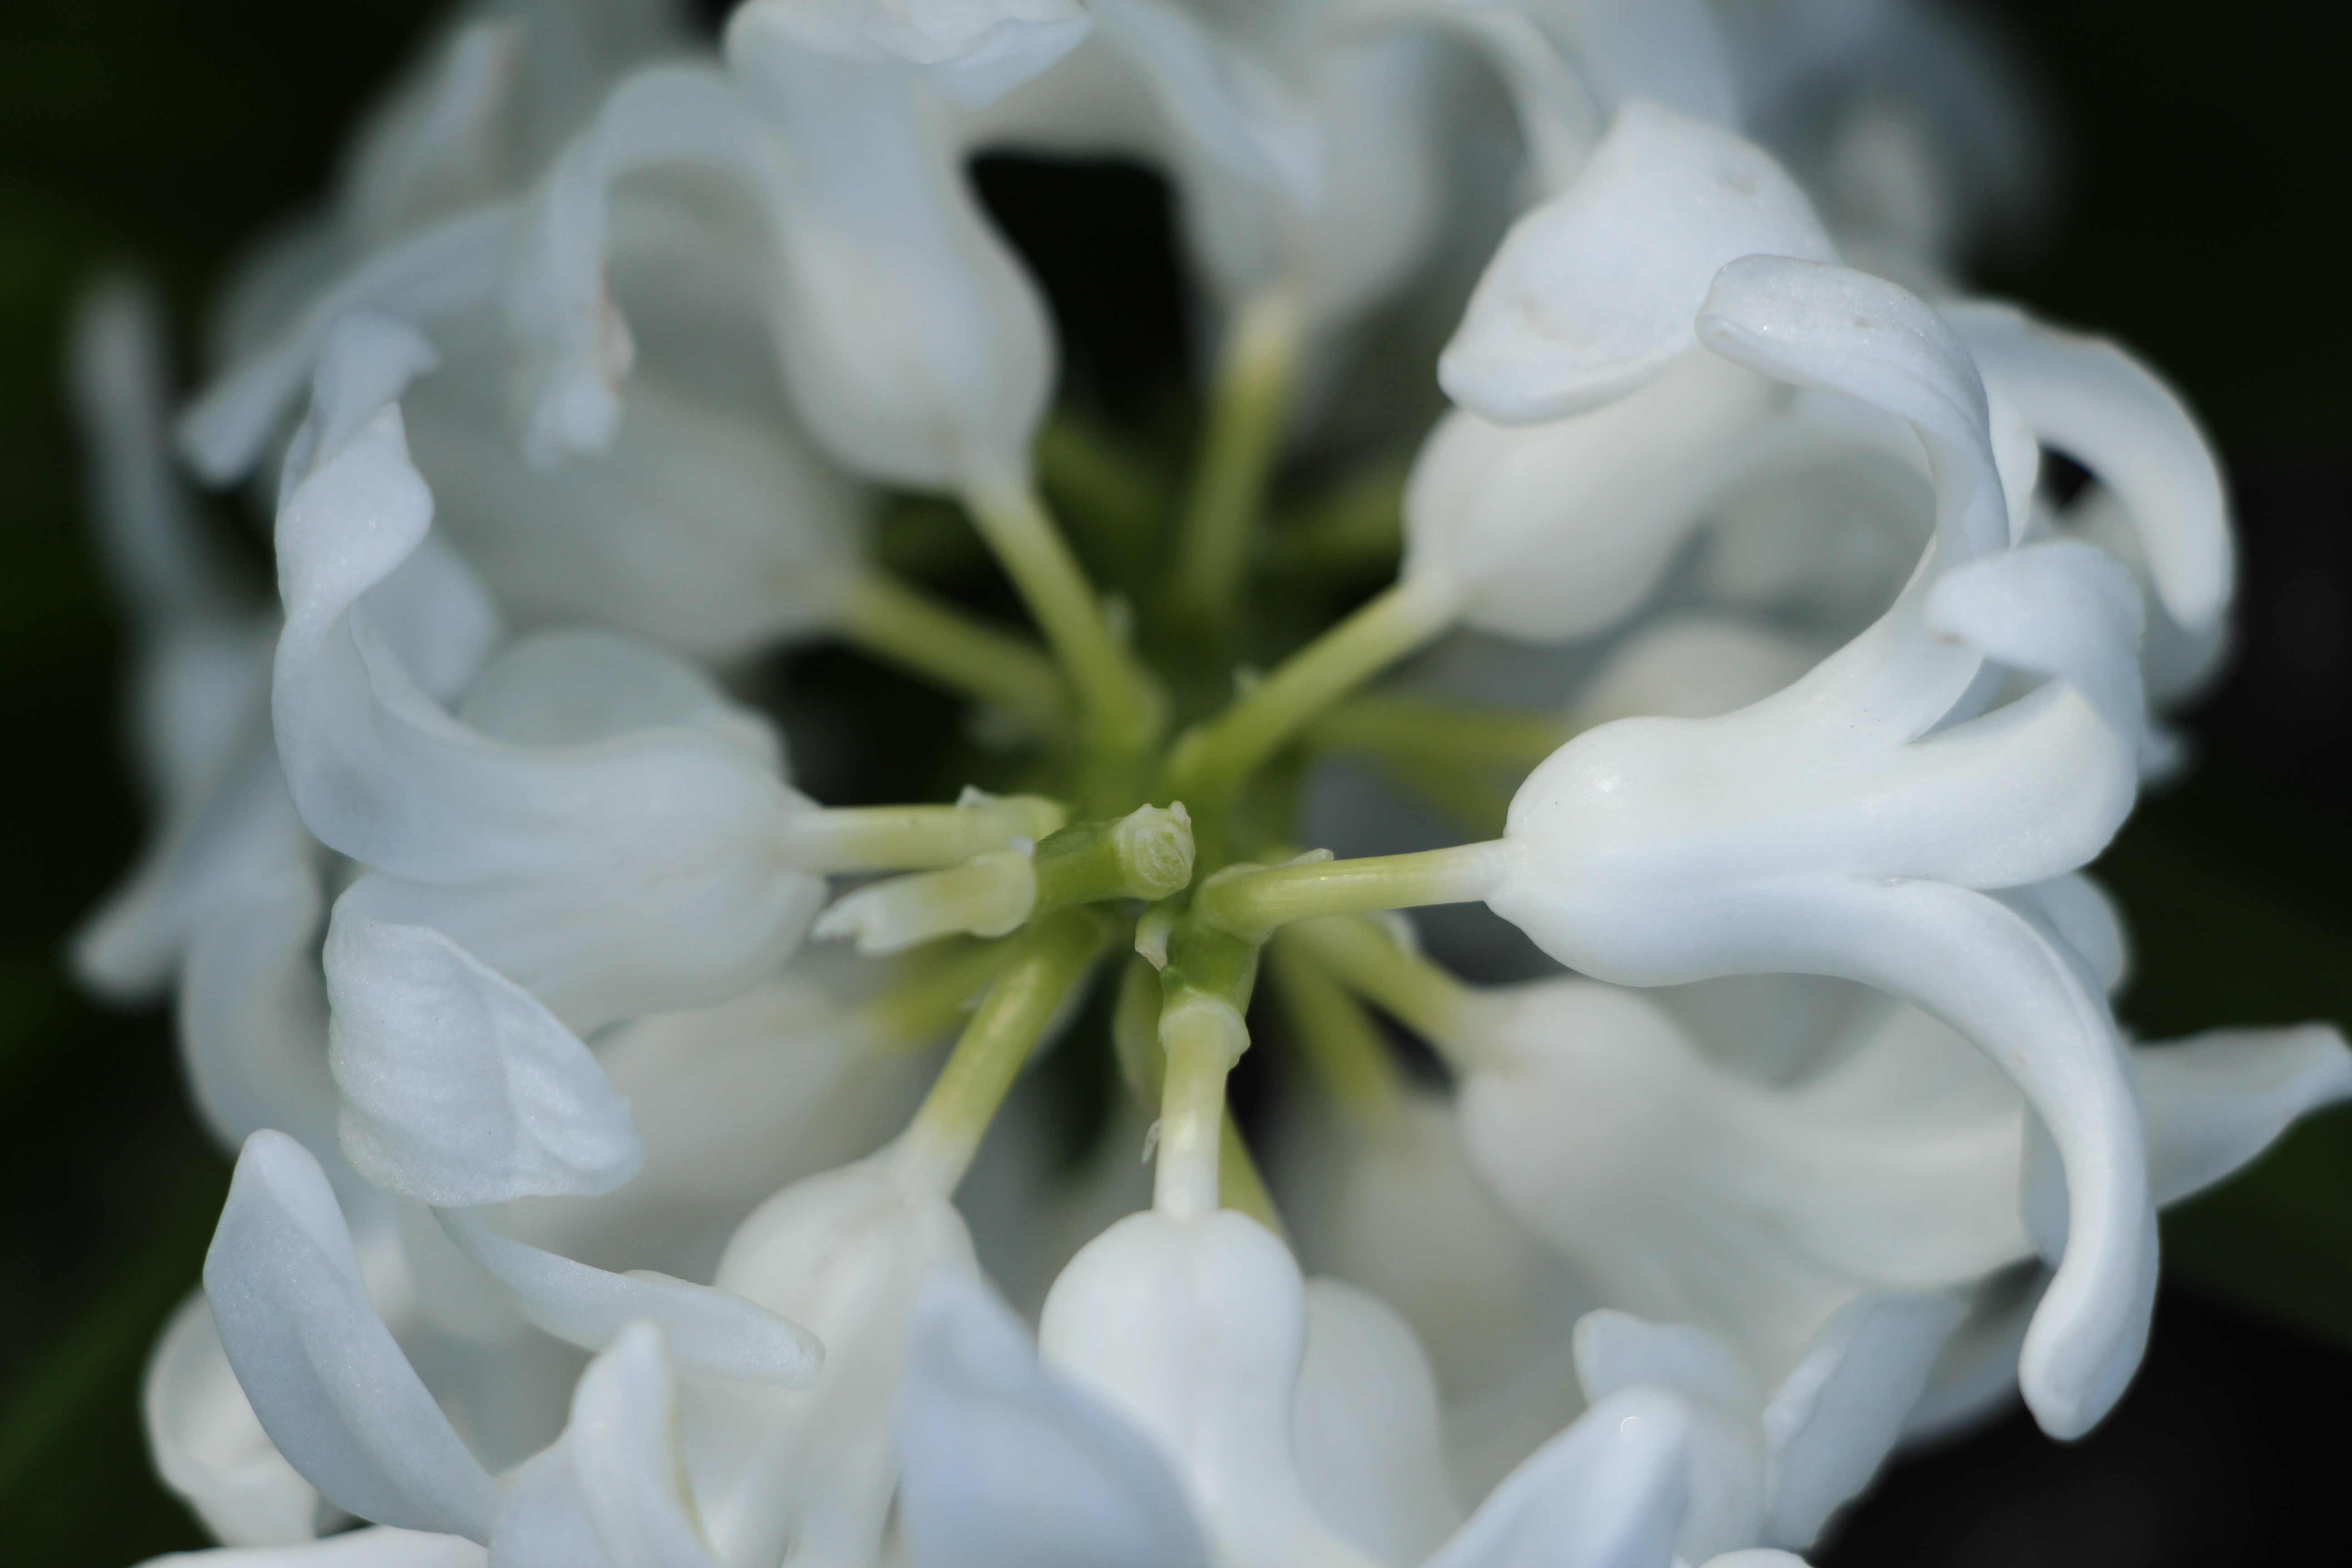
blossom, plant, white, flower, petal, botany, flora, close up, shrub, hyacinth, macro photography, jasmine, flowering plant, land plant